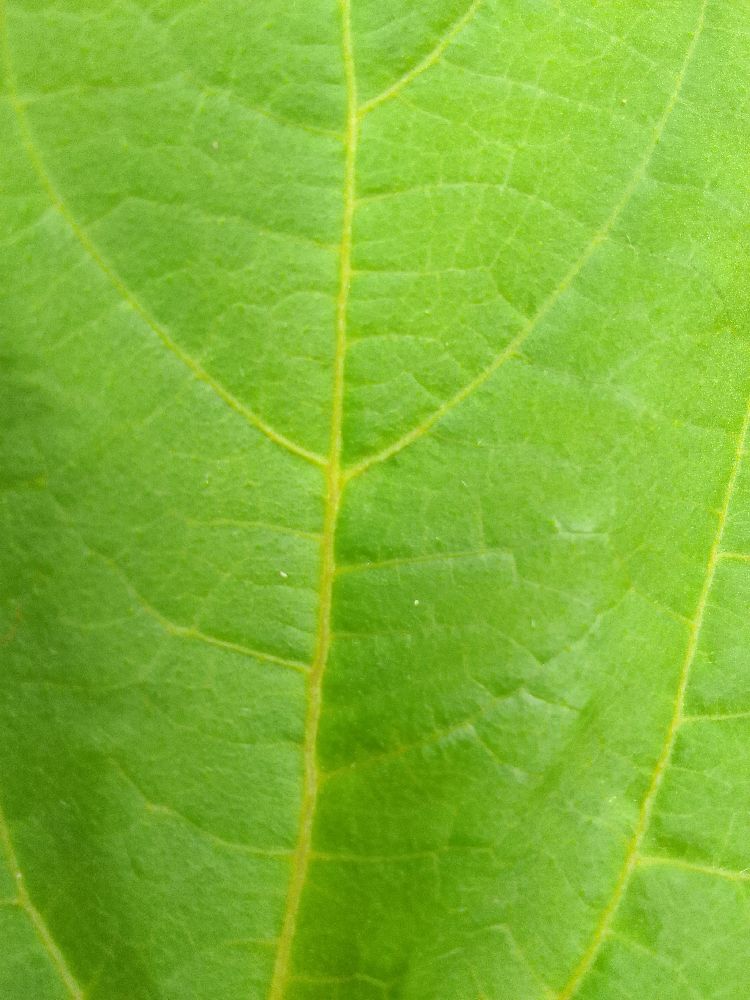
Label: healthy